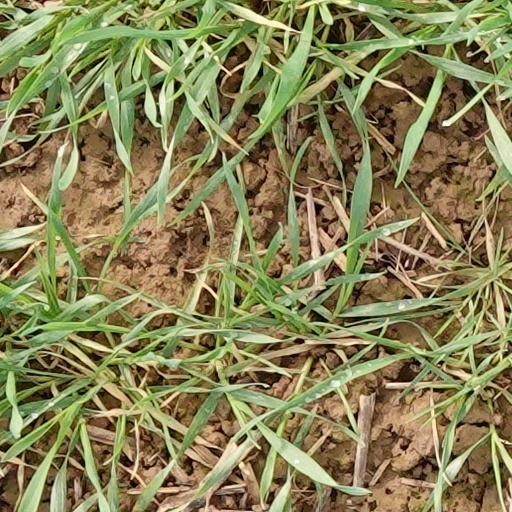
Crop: wheat